Alien invasion

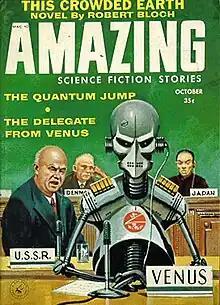
In Henry Slesar's 1958 story "The Delegate from Venus", an alien robot cautions that Earth will be destroyed if its people do not learn to live in peace.

This theme has also been explored in fiction on the rare occasion. With this type of story, the invaders, in a kind of little grey/green man's burden, colonize the planet in an effort to spread their culture and "civilize" the indigenous "barbaric" inhabitants or secretly watch and aid earthlings saving them from themselves. The former theme shares many traits with hostile occupation fiction, but the invaders tend to view the occupied peoples as students or equals rather than subjects and slaves. The latter theme of secret watcher is a paternalistic/maternalistic theme. In this fiction, the aliens intervene in human affairs to prevent them from destroying themselves, such as Klaatu and Gort in "The Day the Earth Stood Still" warning the leaders of Earth to abandon their warlike ways and join other space-faring civilizations else that they will destroy themselves or be destroyed by their interstellar union. Other examples of a beneficial alien invasion are Gene Roddenberry's movie "The Questor Tapes" (1974) and his "" episode "" (1968); Arthur C. Clarke's "Childhood's End", the novel (later anime) series "Crest of the Stars", the film "Arrival" (2016), and David Brin's Uplift Universe series of books.